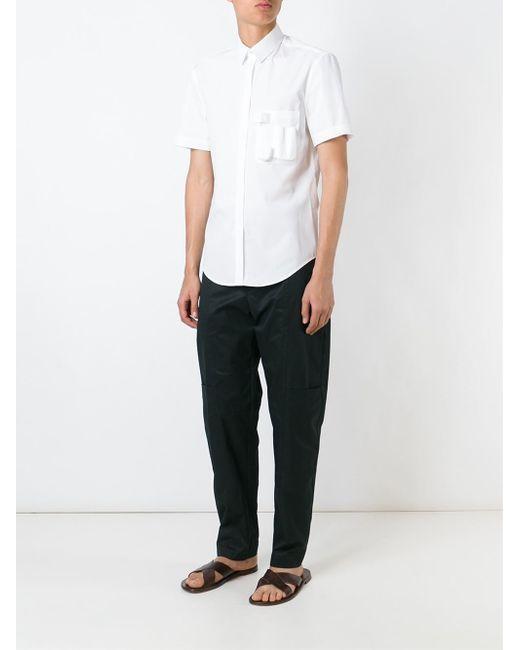
Halbarmhemd mit schwarzer Hose für Herren